Hunting Island Lighthouse

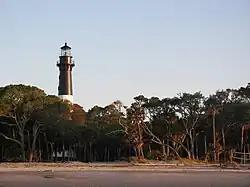
View from the beach, June 2009

The Hunting Island Light is located in Hunting Island State Park on Hunting Island near Beaufort, South Carolina. Although no longer used as a functioning lighthouse, the tower is a fixture at the state park and is open to visitors. It was named to the National Register of Historic Places in 1970.